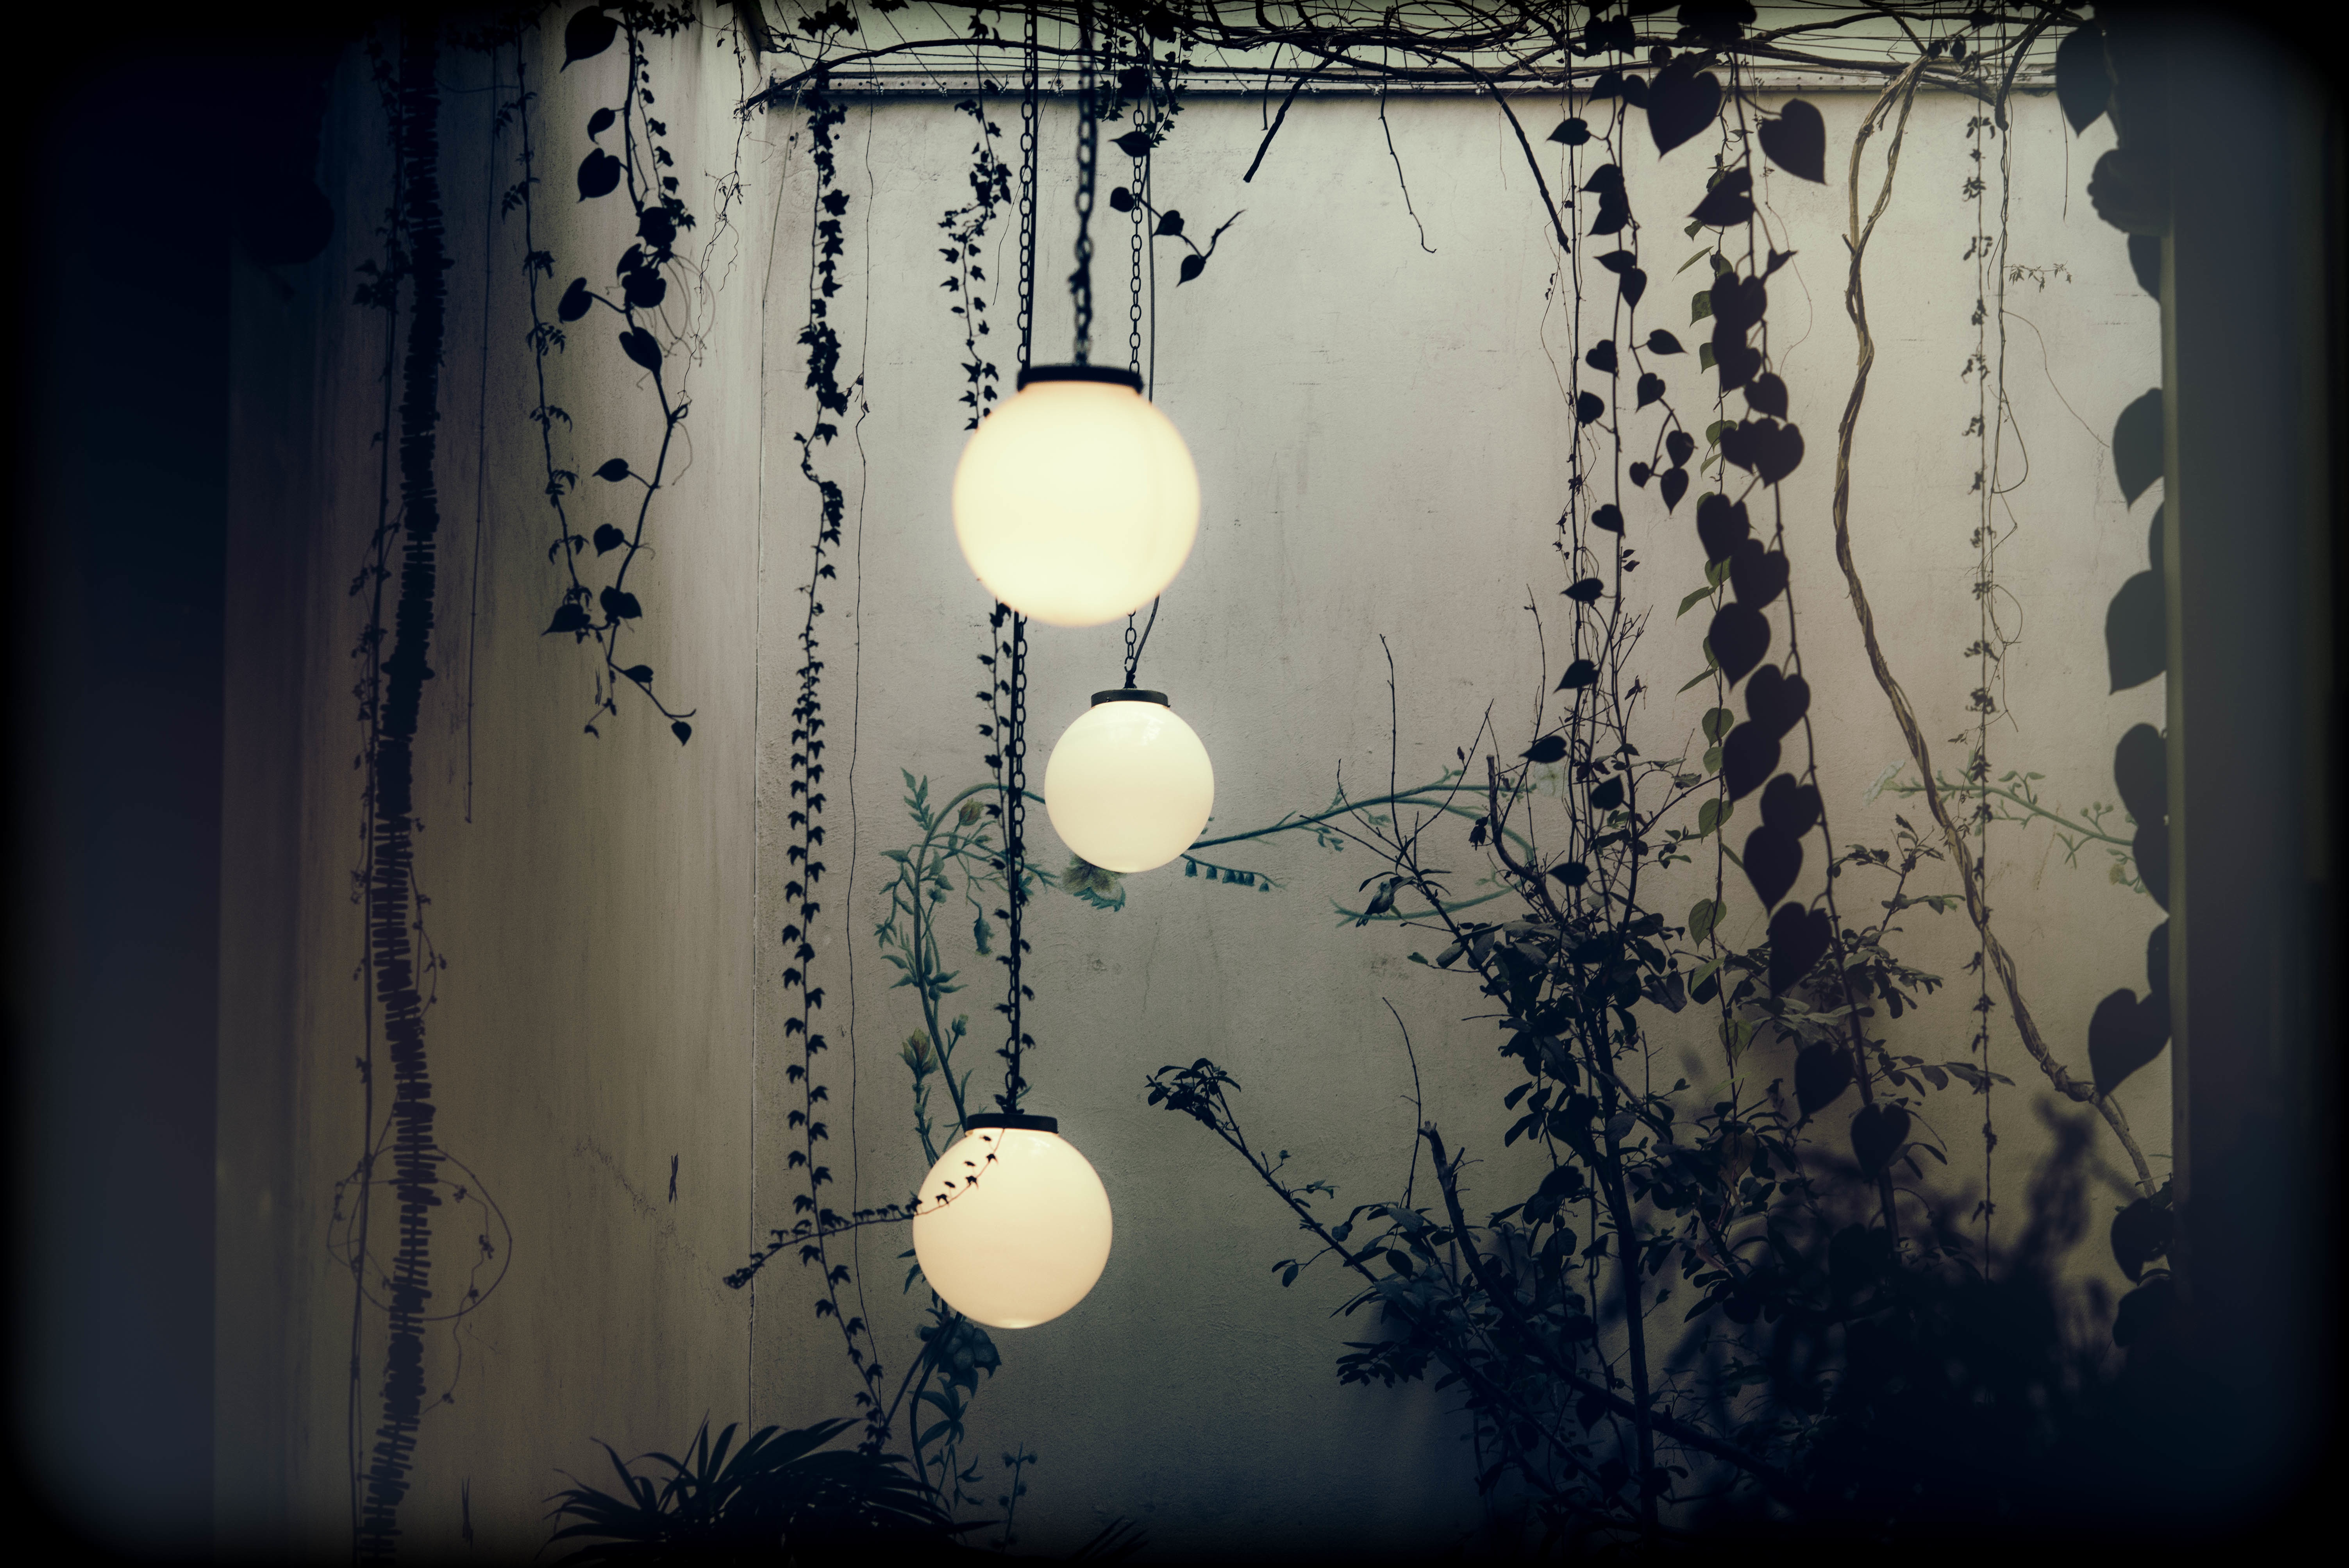
light, vine, white, reflection, darkness, blue, lamp, lampshade, lighting, circle, globe, light fixture, shape